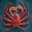
Label: cra